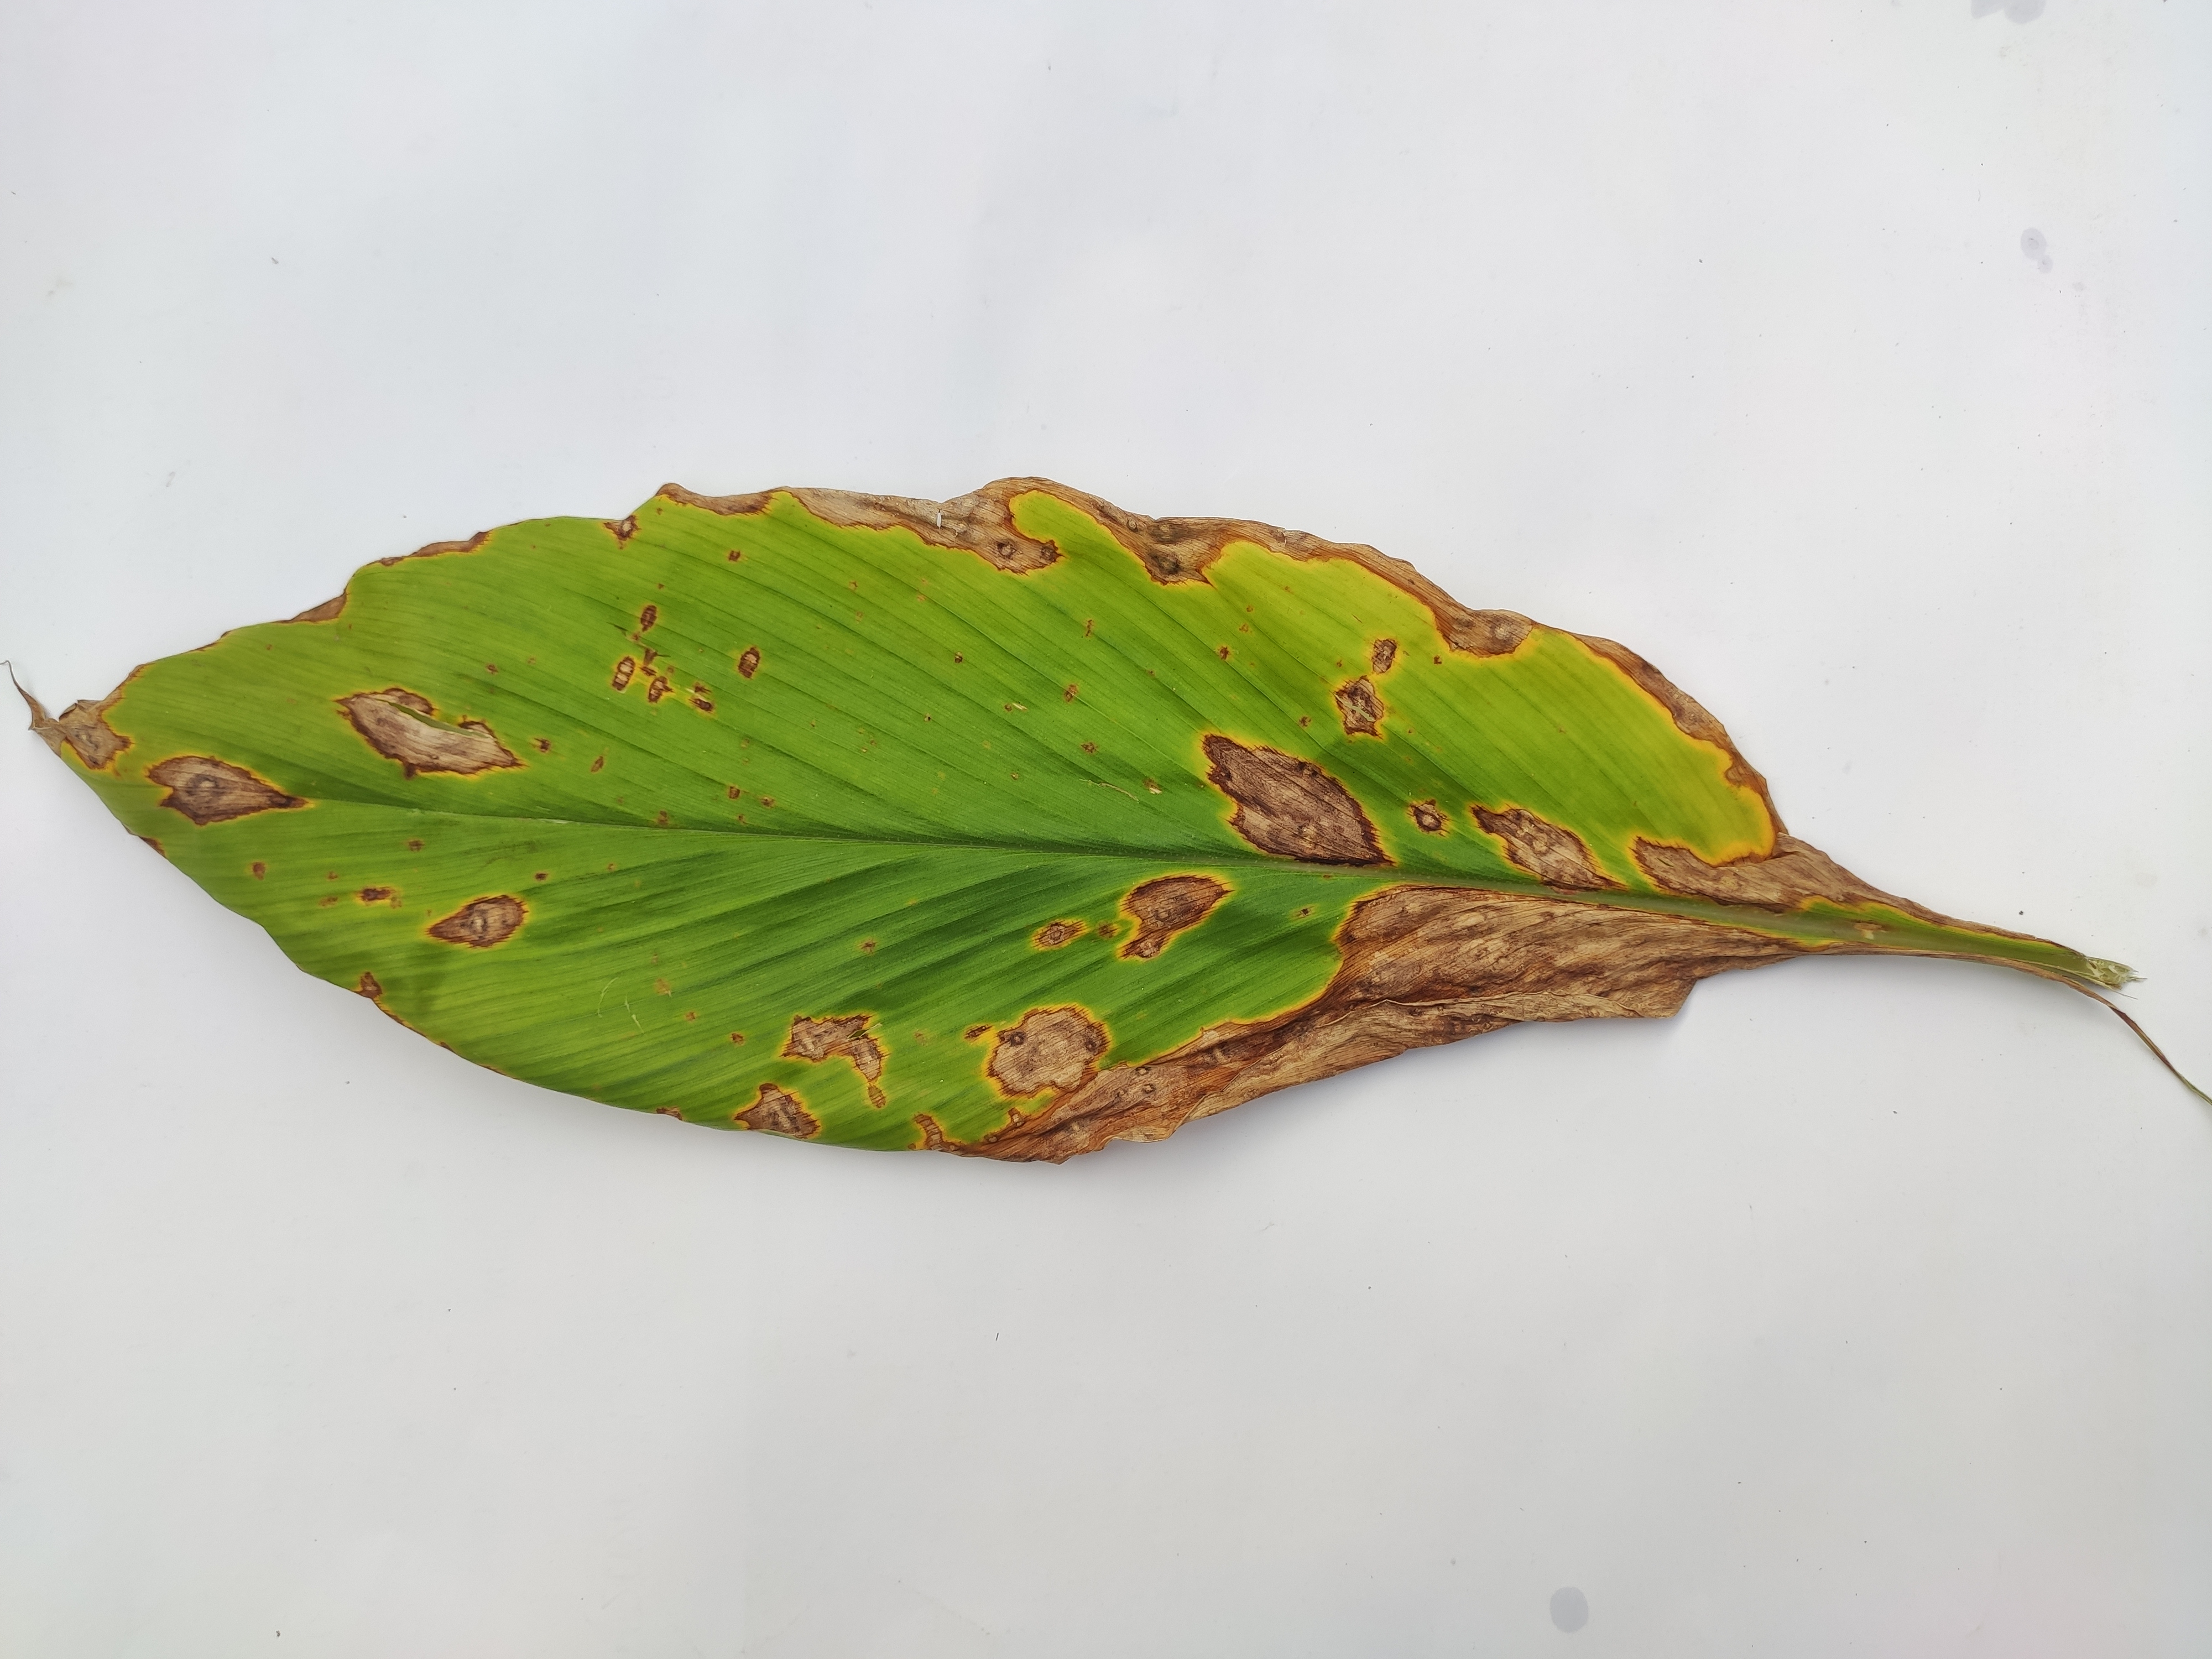
Label: Leaf_Spot